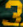
Number: 3